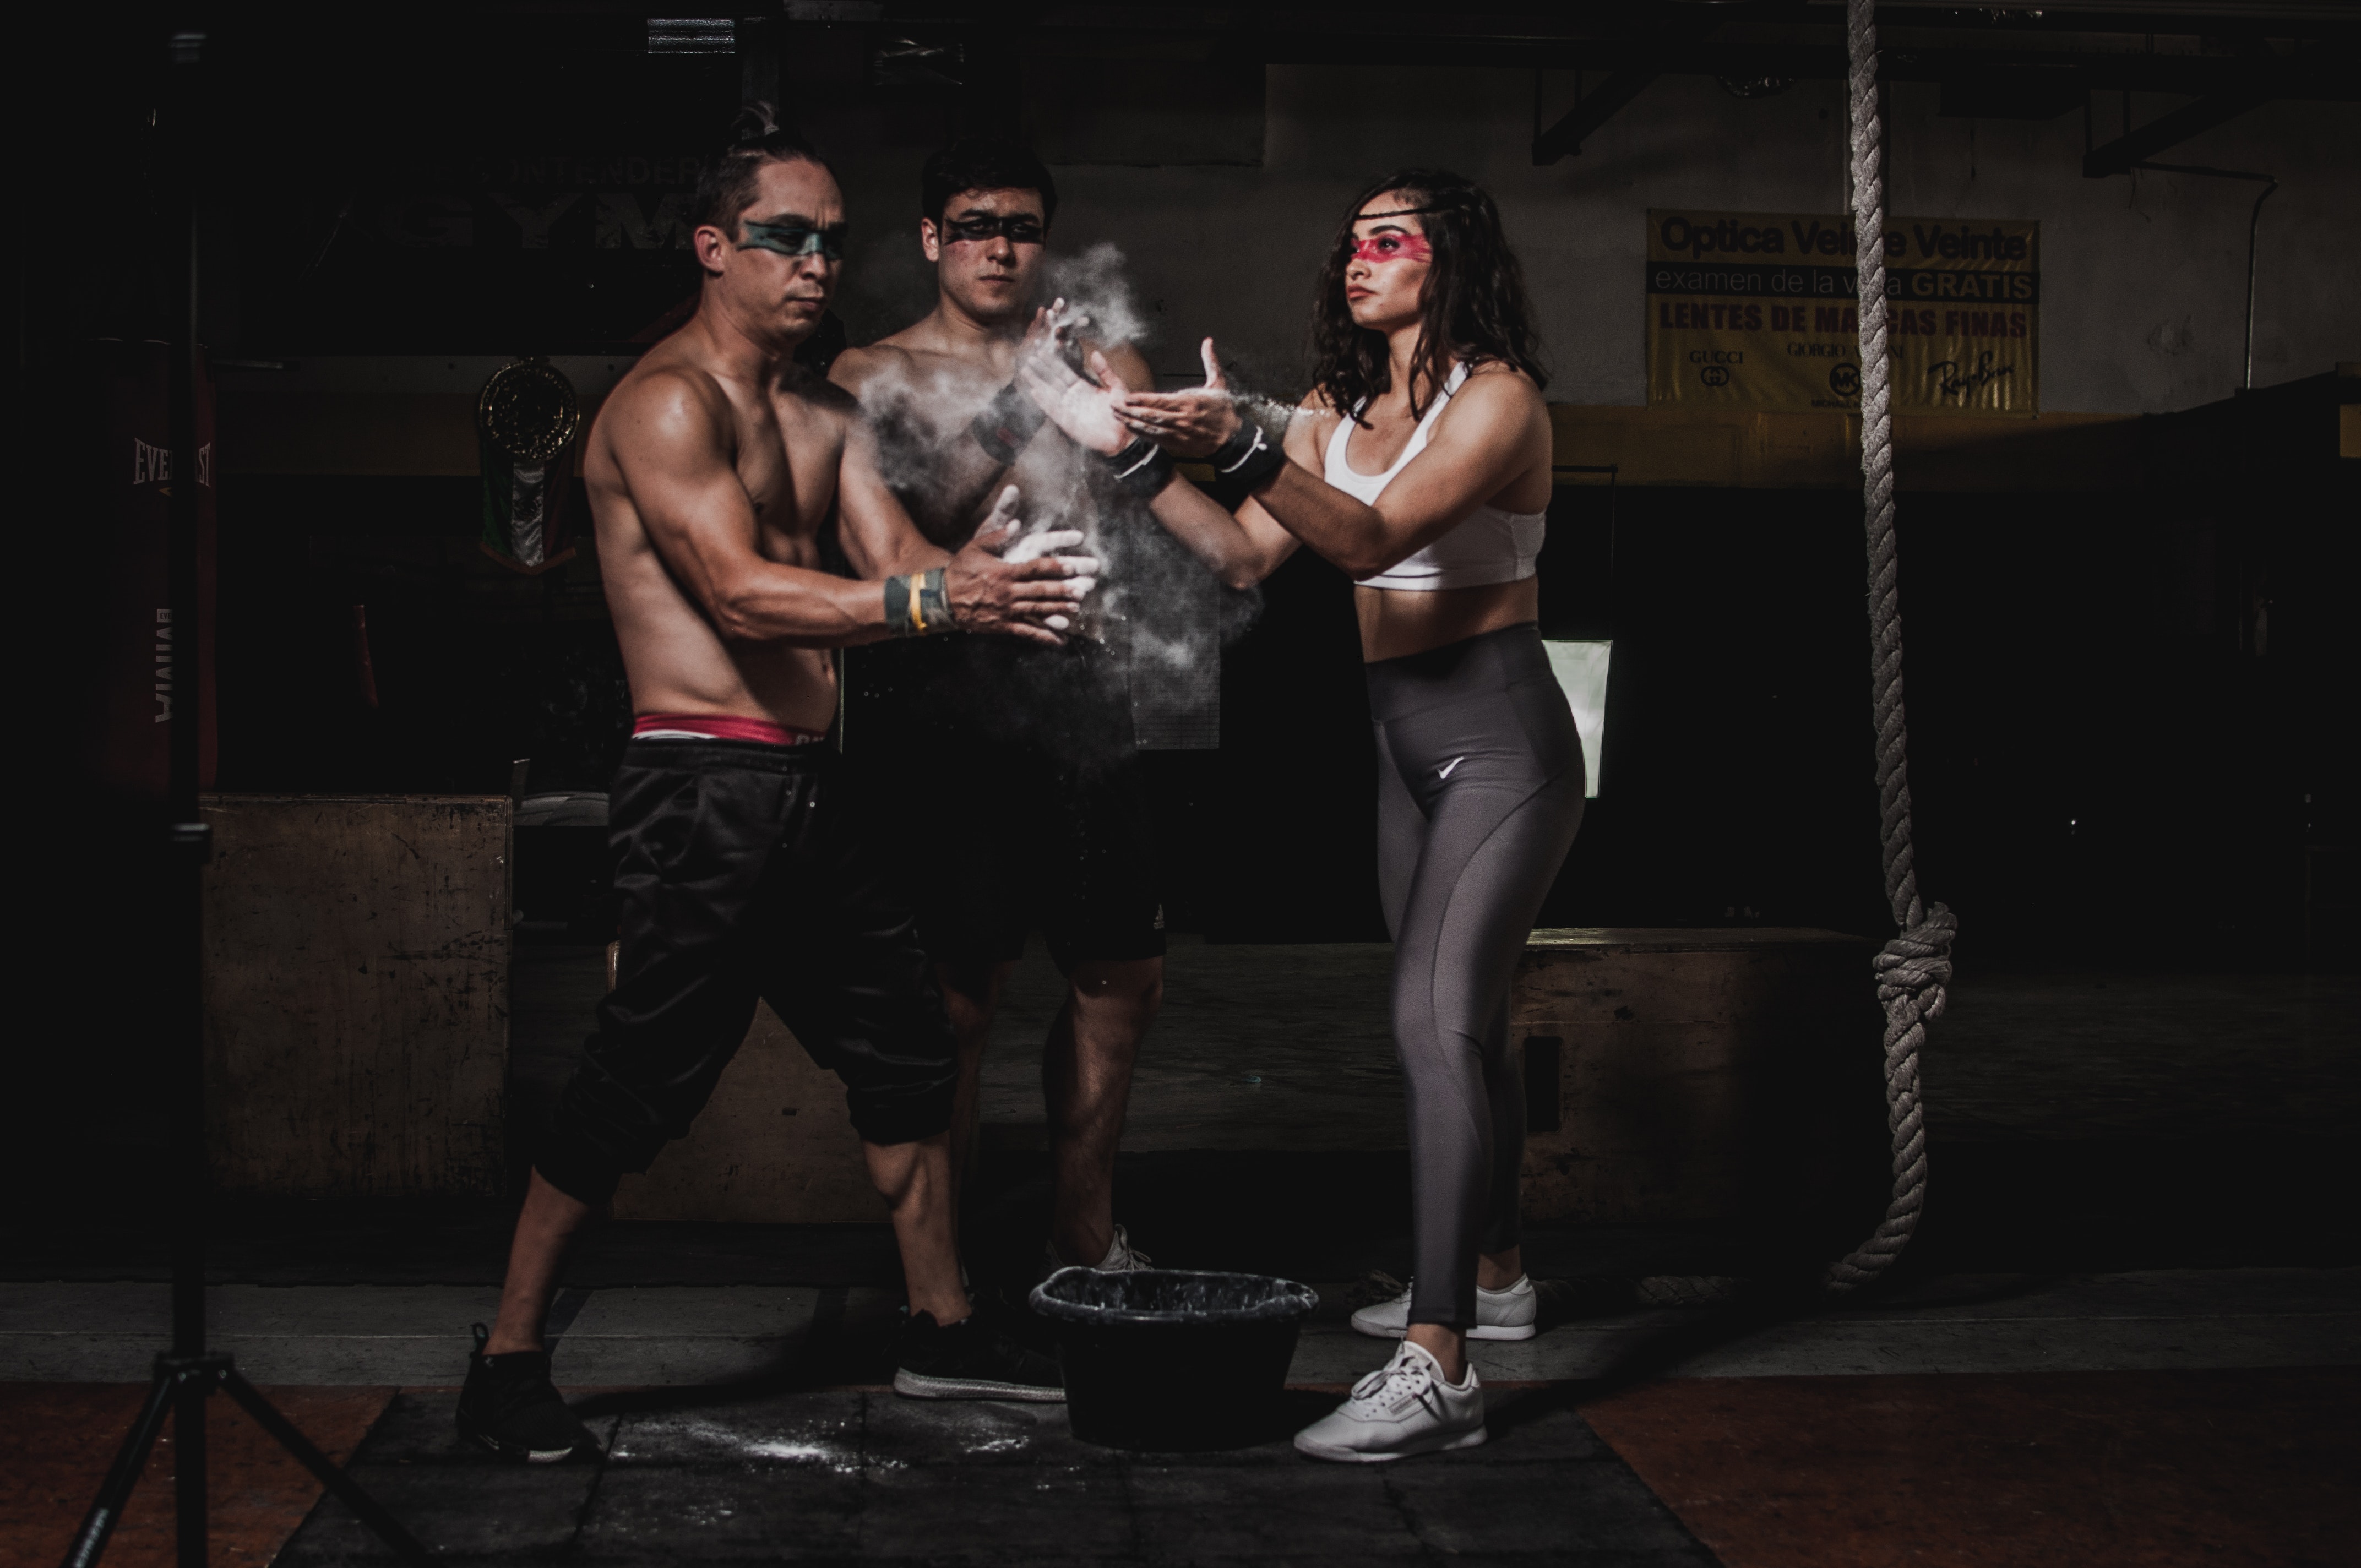
darkness, muscle, performance, performance art, aggression, pradal serey